Hayden (given name)

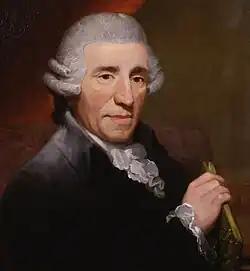
"Hayden" is a variant of "Haydn" derived in honour of Joseph Haydn (pictured)

Hayden is a given name in the English language. The name is a variant of the given name "Haydn", which is derived from the surname "Haydn" in honour of Austrian composer Joseph Haydn (1732–1809). "Haydn" originated as a respelling of the nickname "Heiden", which originally refers to either heath or . The name is derived from the Middle High German "heiden", and from the Old High German "heidano".